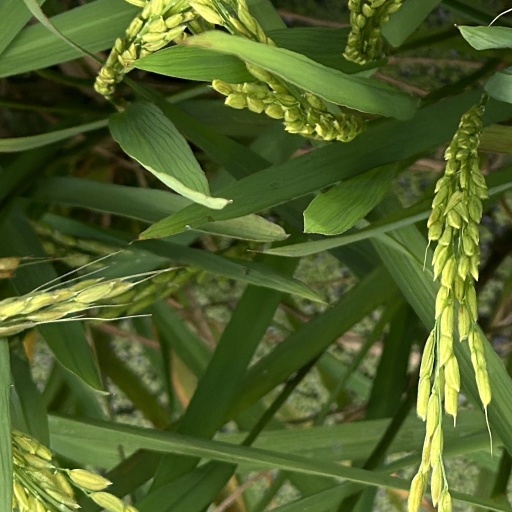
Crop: rice